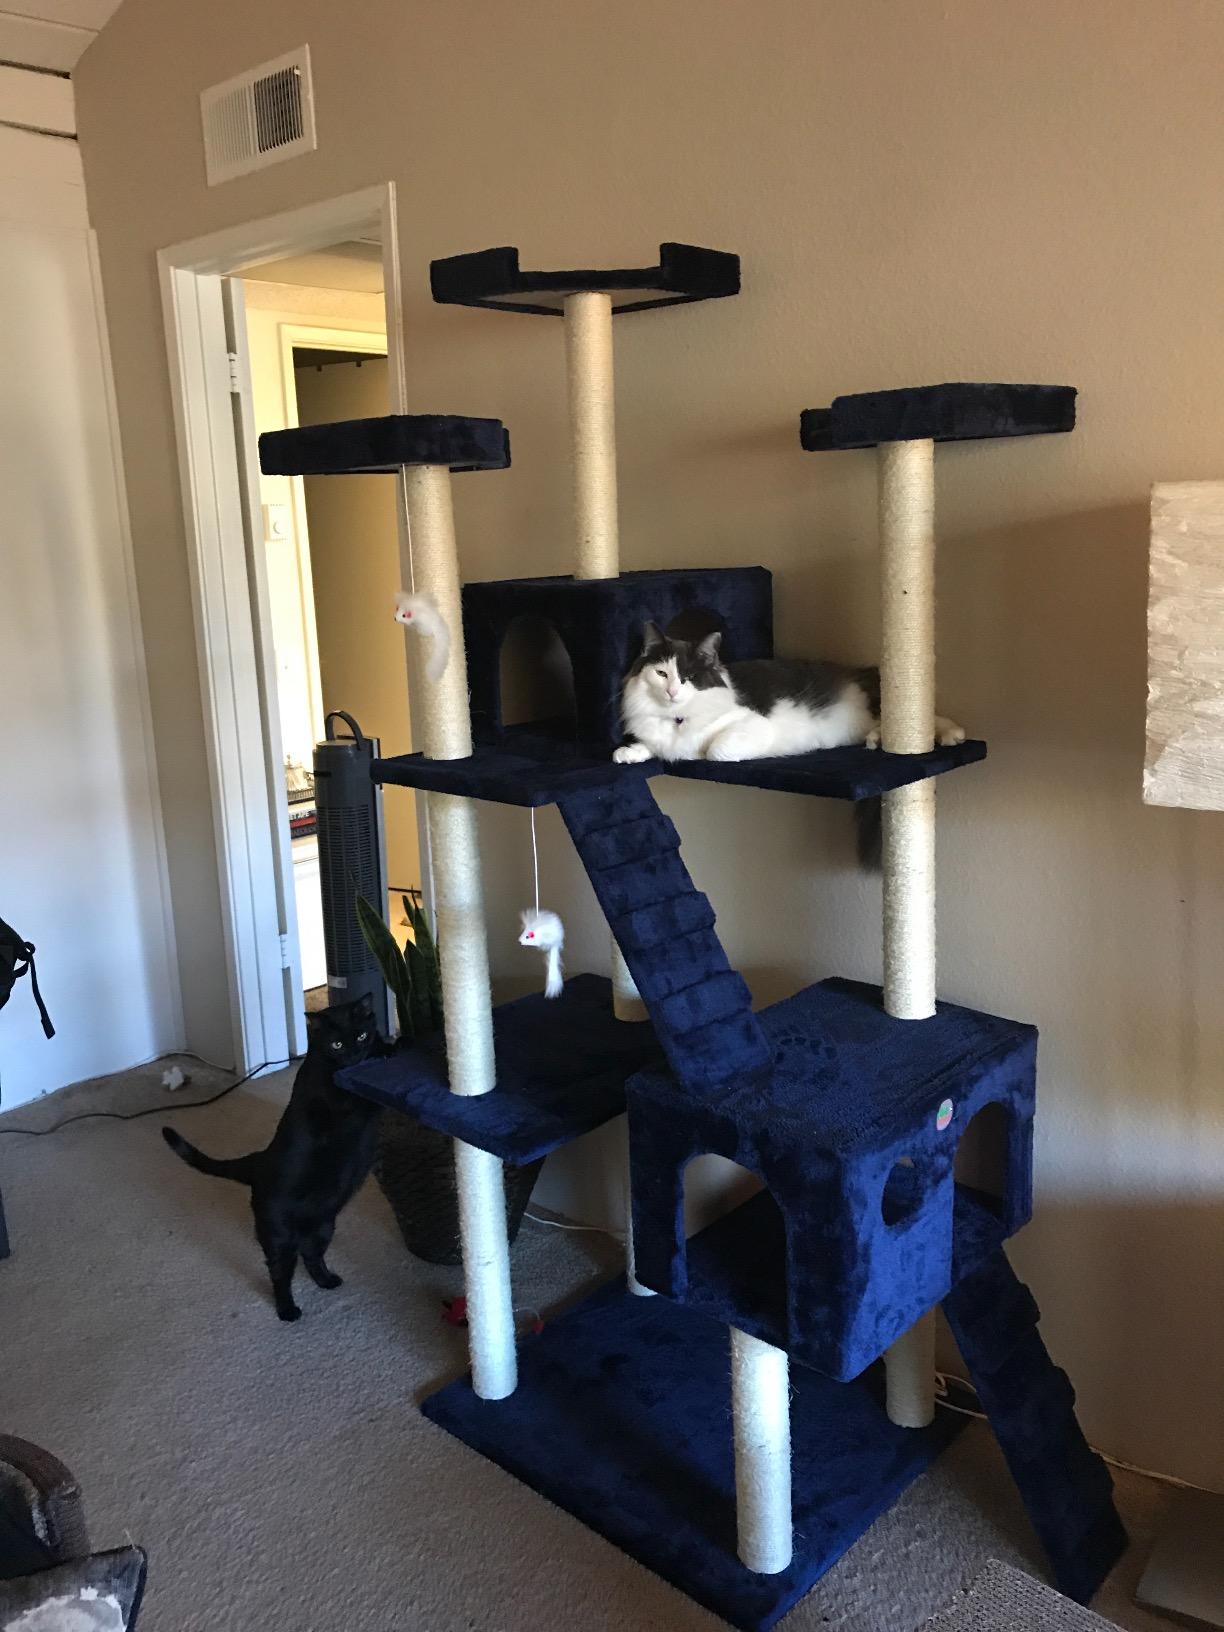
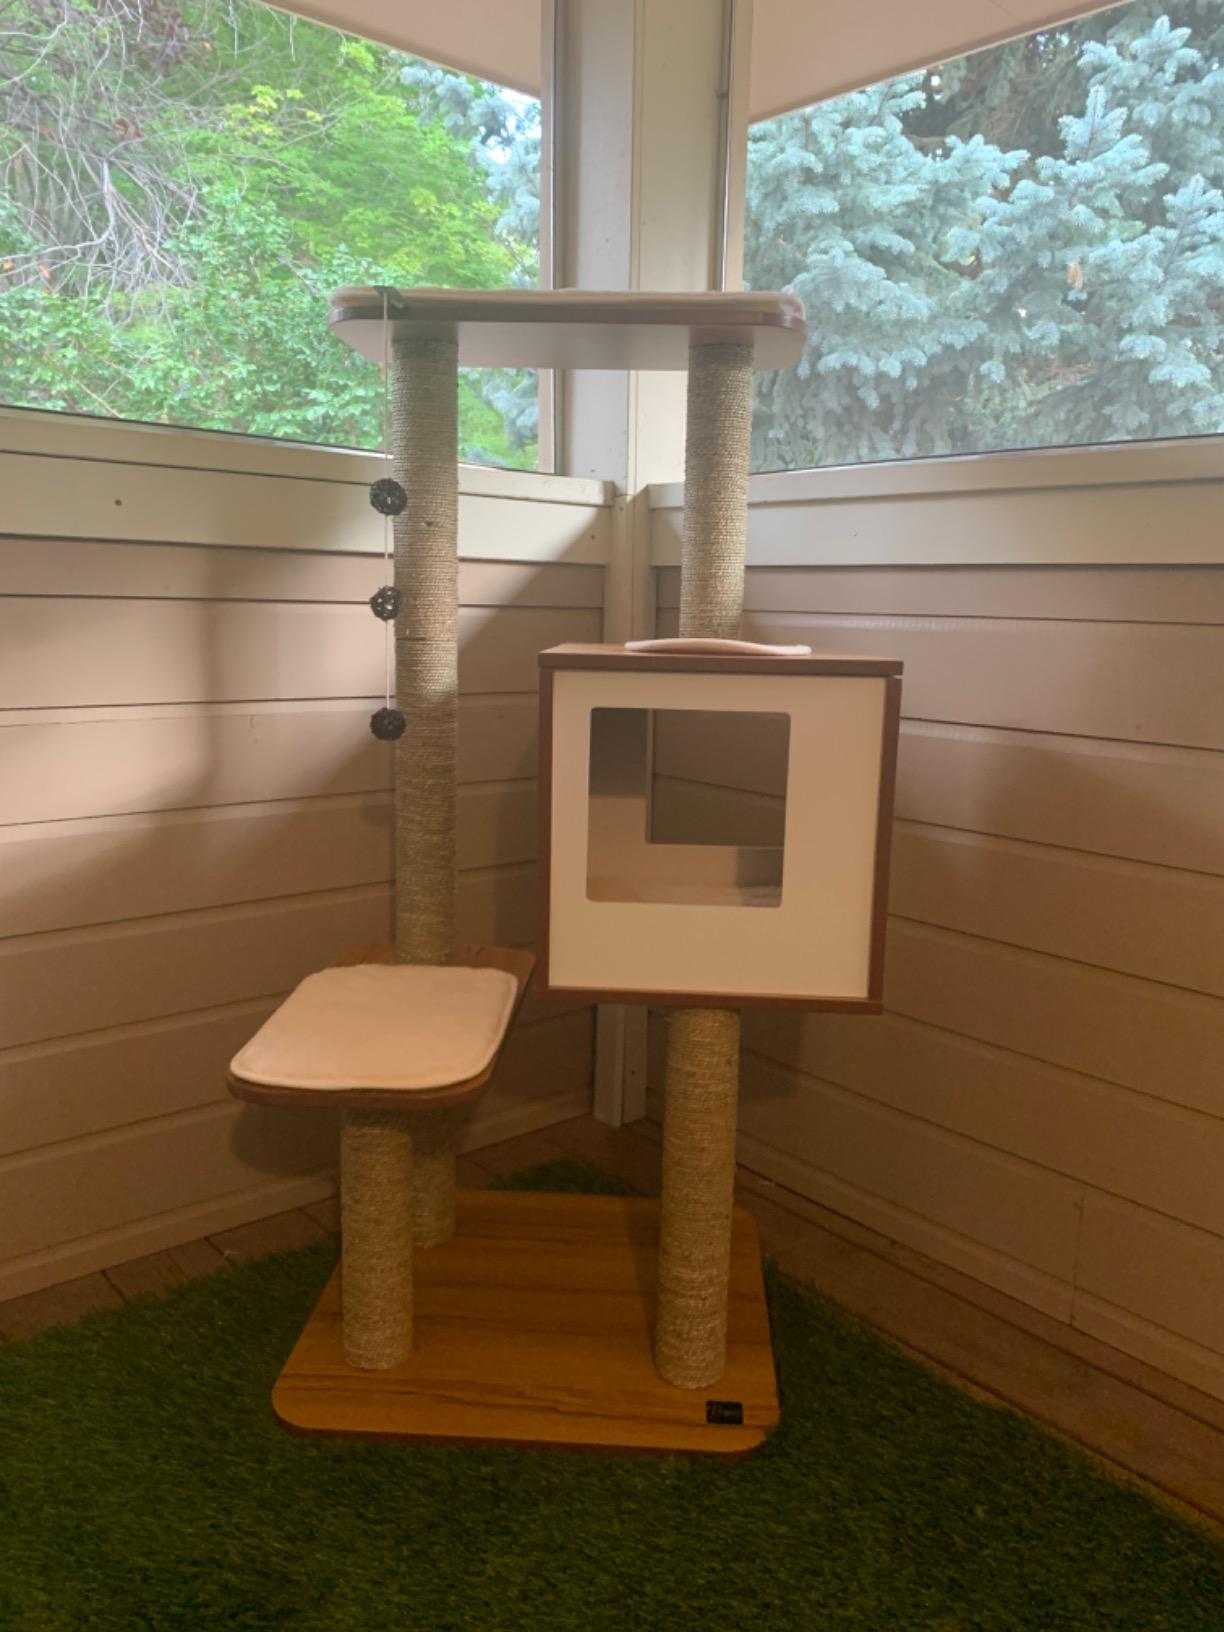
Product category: items_cat tree
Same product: no